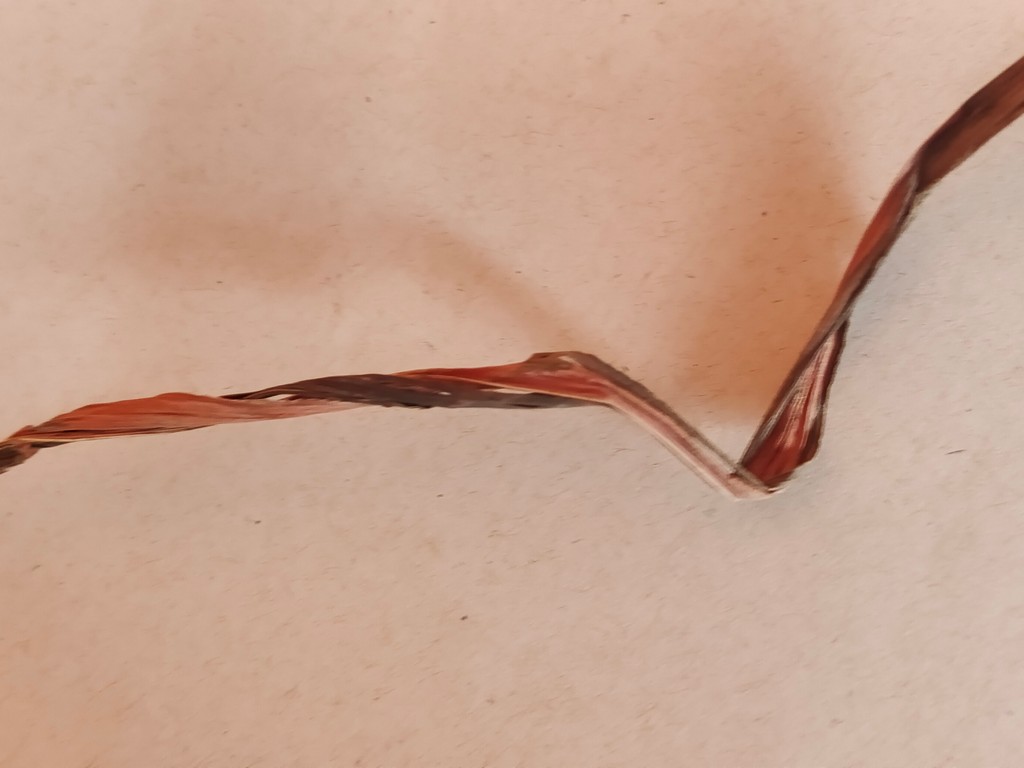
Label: Dried